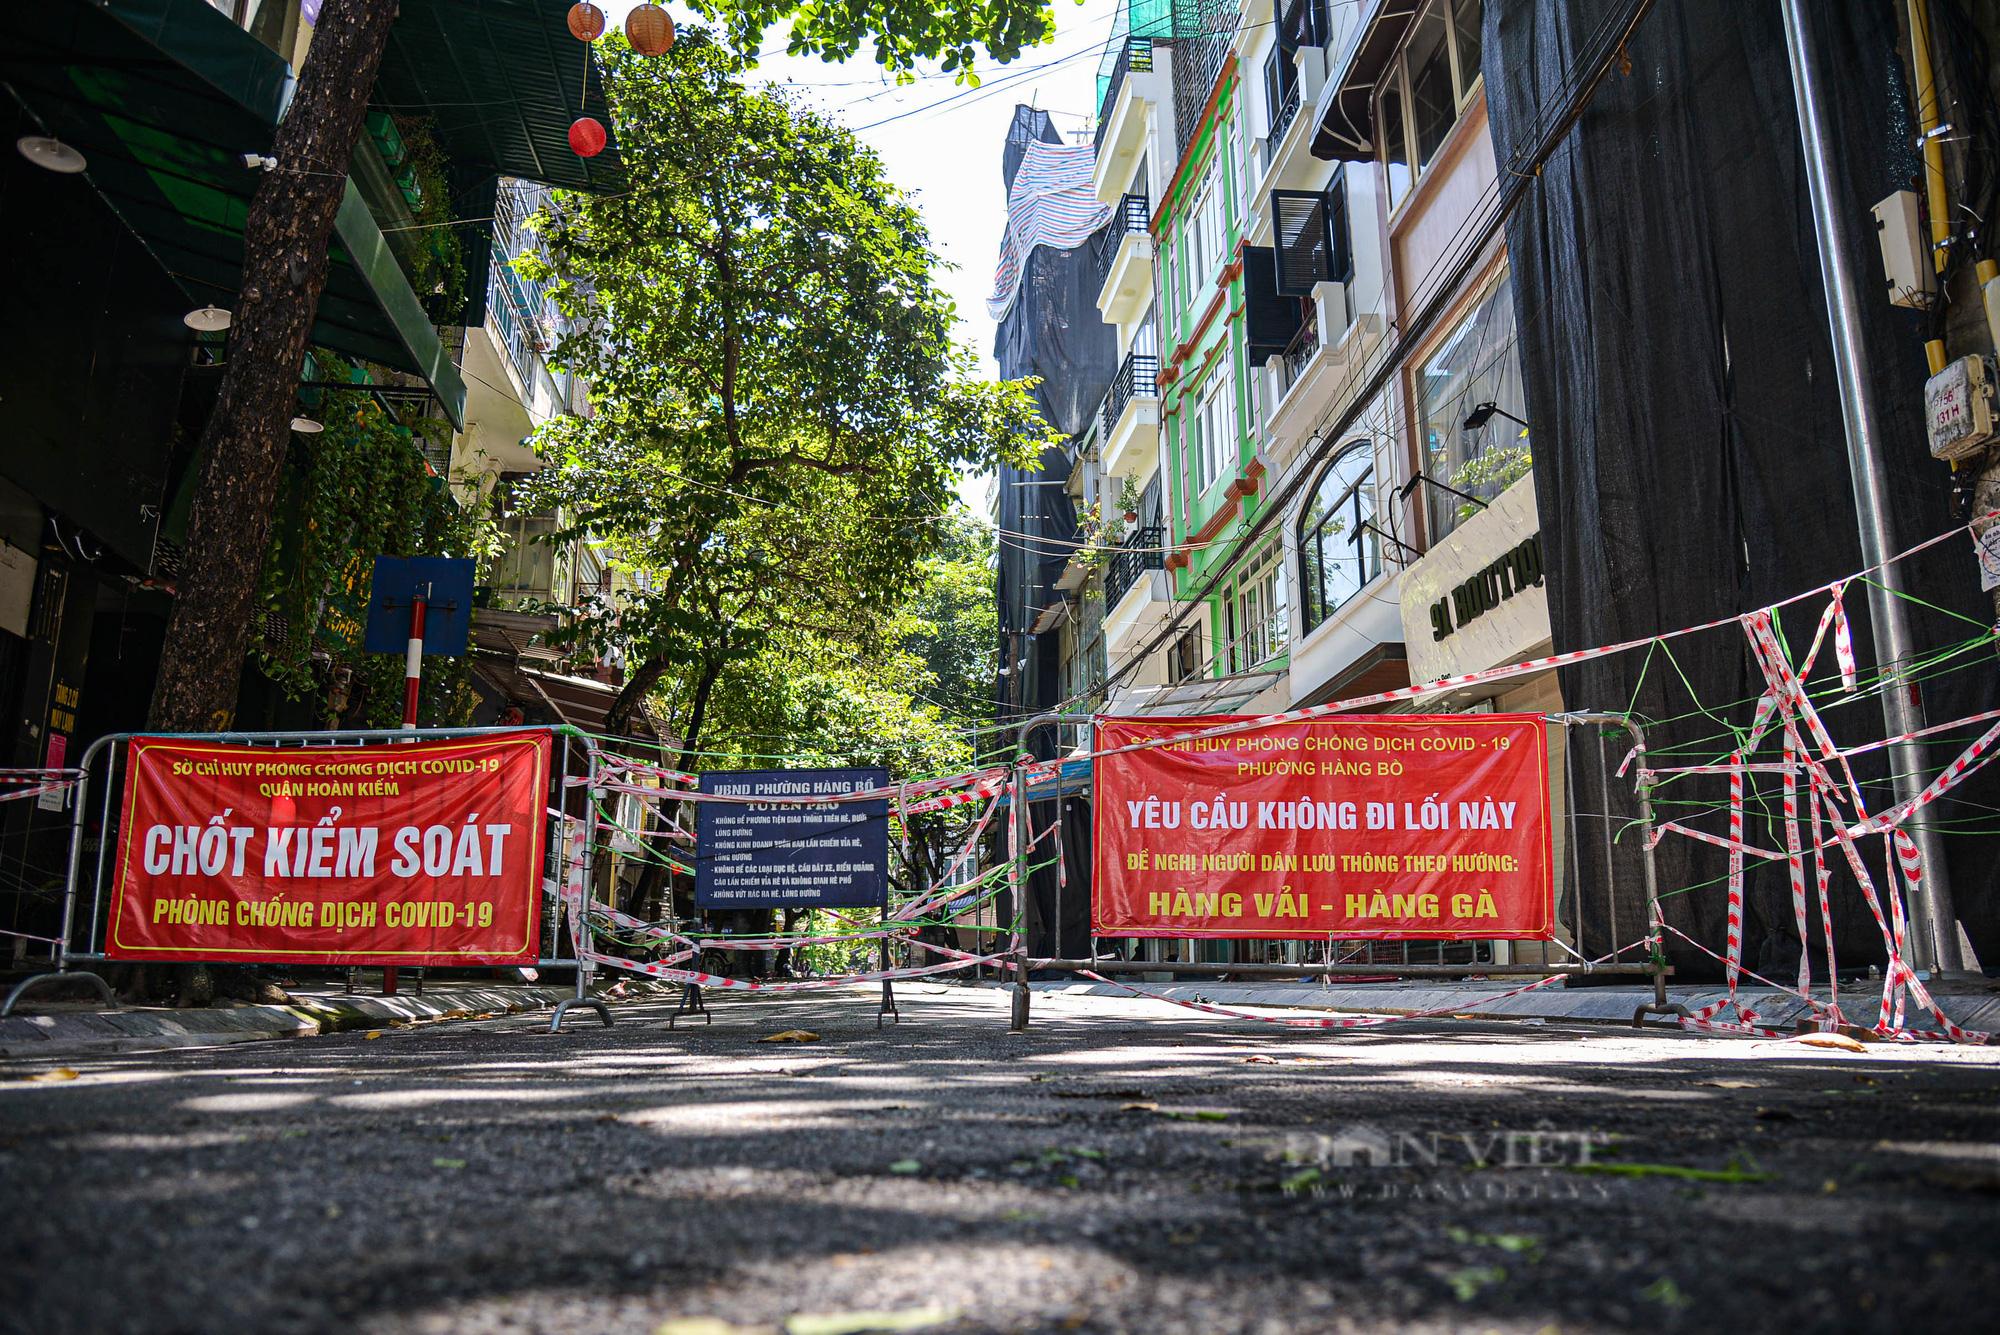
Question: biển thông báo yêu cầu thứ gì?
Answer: yêu cầu không đi lối này